Moria (tree)

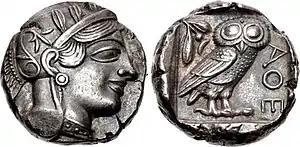

The Athenians chose Athena's gift and the olive tree has remained a central part of Greek life ever since for all of its profound qualities. The leaves have been used to crown the heads of victorious athletes, generals and kings, the wood used to construct houses and boats, the oil used to give fuel to lamps, rubbed into the toned, muscled bodies of lithe athletes, added to all food dishes and the olives themselves—a staple in the Mediterranean diet and a valuable export throughout antiquity and today. Even the iconic Athenian tetradrachm coins had the leaves of the olive branch peeping to the left of Athena's owl.